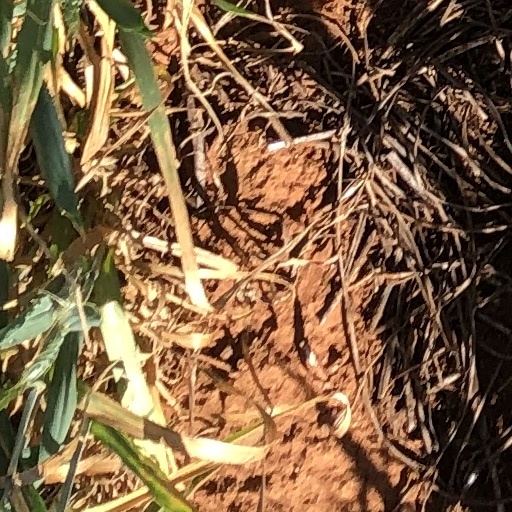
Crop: wheat